Question: Please indicate a possible affordance area of the apple that can be used for eating
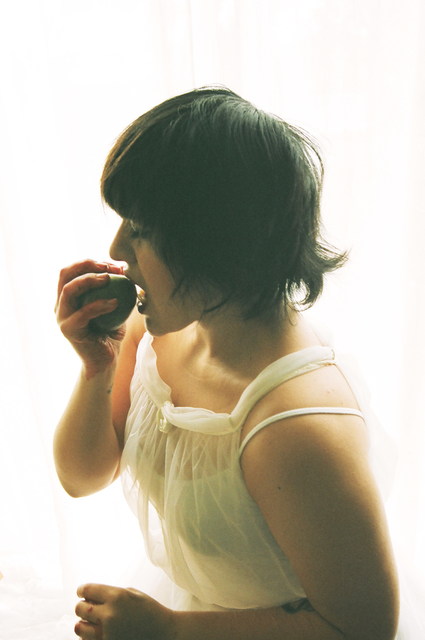
Answer: [74.756, 270.677, 134.906, 332.03]